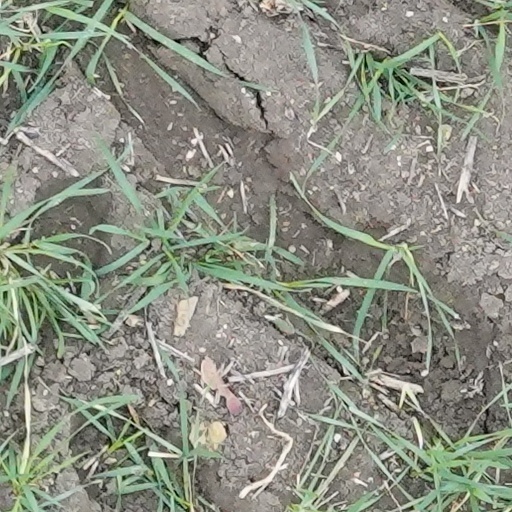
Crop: wheat